A Yellow Streak

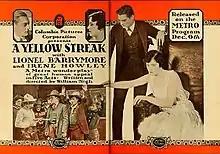

A Yellow Streak is a 1915 American silent Western film directed by William Nigh and starring Lionel Barrymore, Irene Howley and Niles Welch.